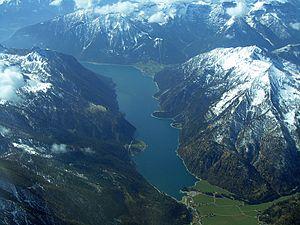
L'Achensee est un lac alpin situé sur le territoire du district de Schwaz, au nord de la commune tyrolienne de Jenbach, en Autriche.